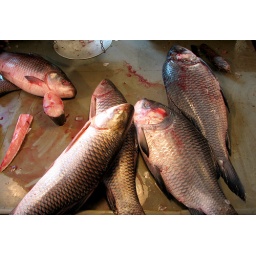
At the wonderful Lake Market fish market in south Calcutta (Kolkata)